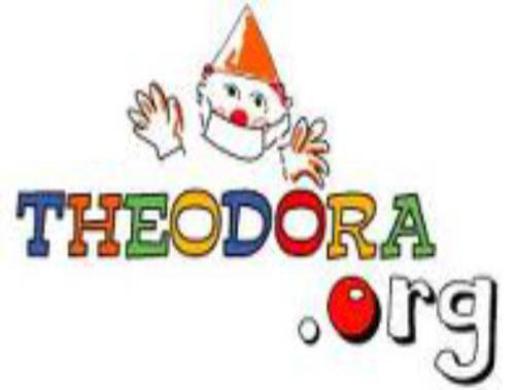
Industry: Others